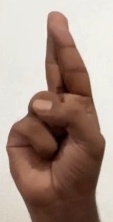
ASL sign: R